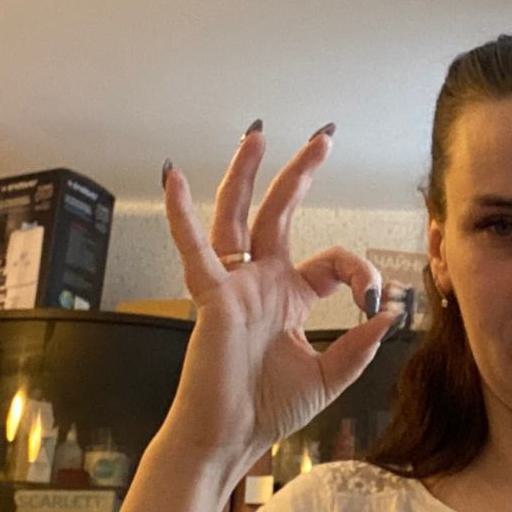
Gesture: ok